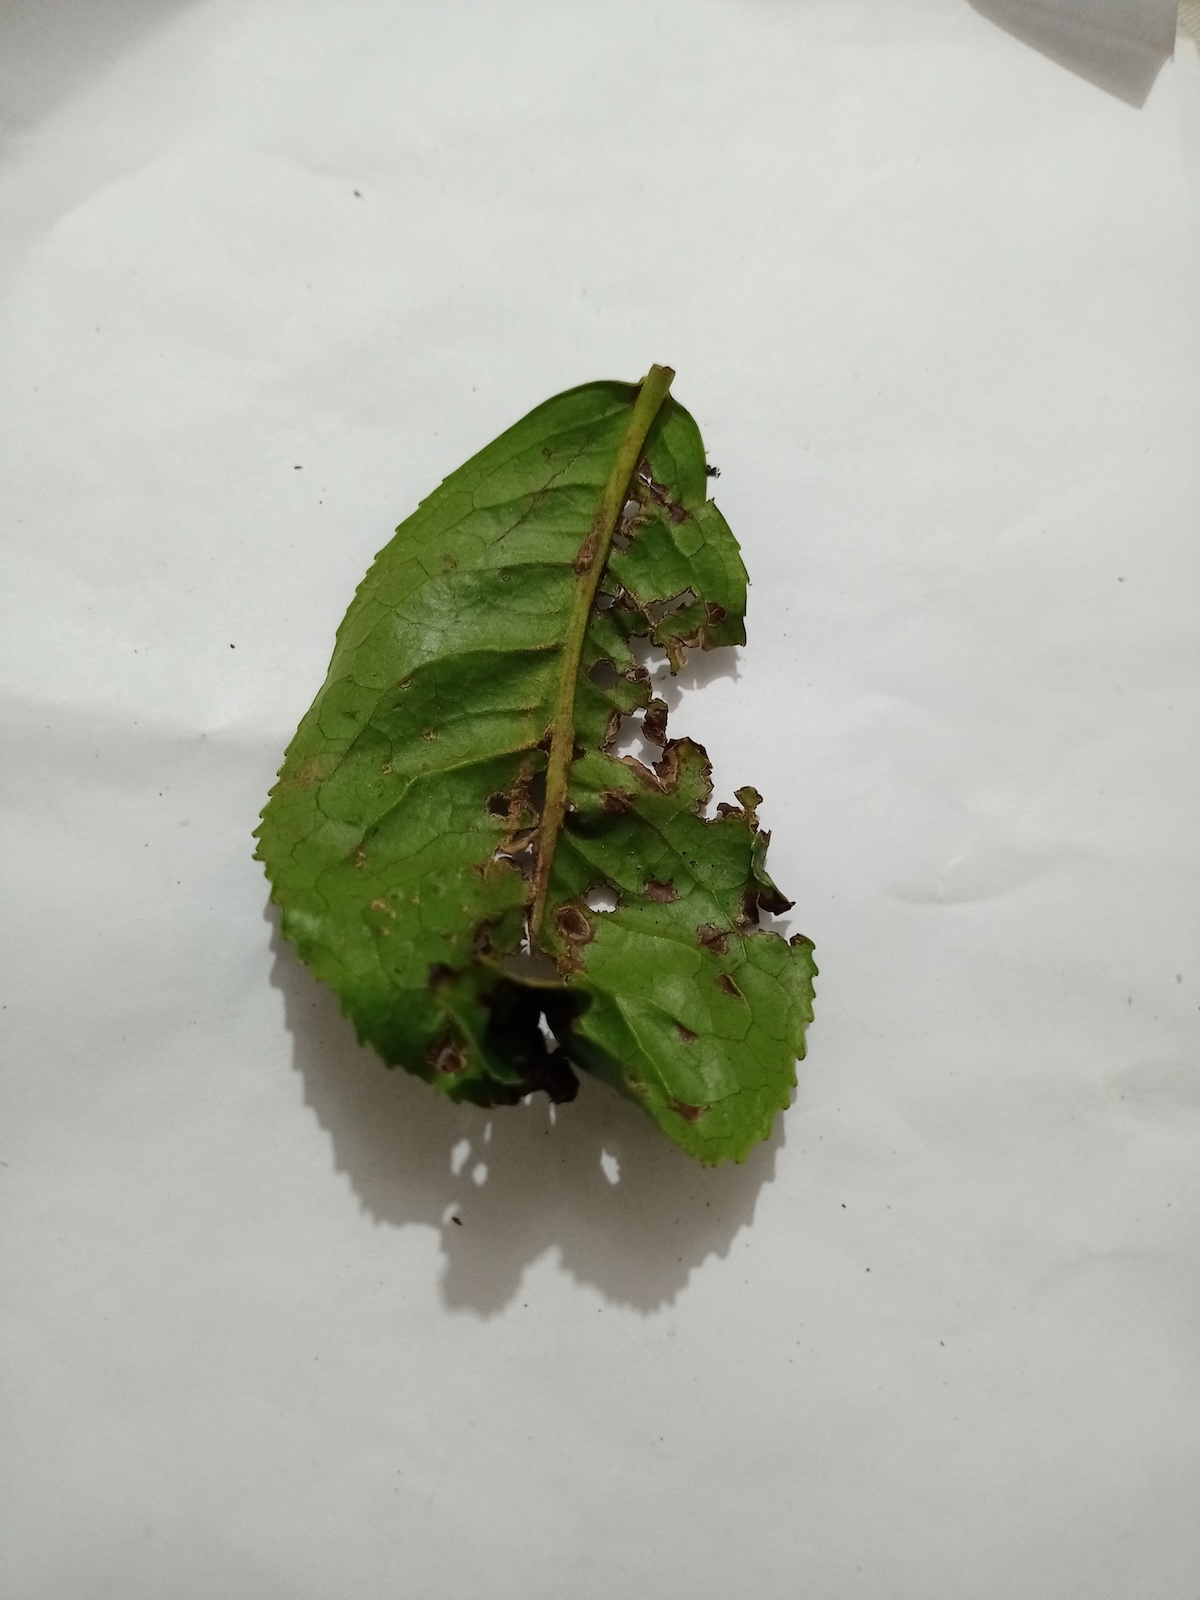
Label: Green mirid bug